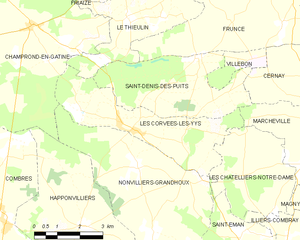
Carte des Corvées-les-Yys et des communes limitrophes.
Les Corvées-les-Yys est une commune française située dans le département d'Eure-et-Loir en région Centre-Val de Loire.